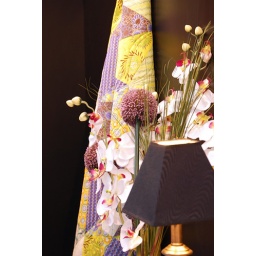
Flowers and a table lamp are nice elements that add elegance to any ambience. Picture taken by Angelina Meneses.